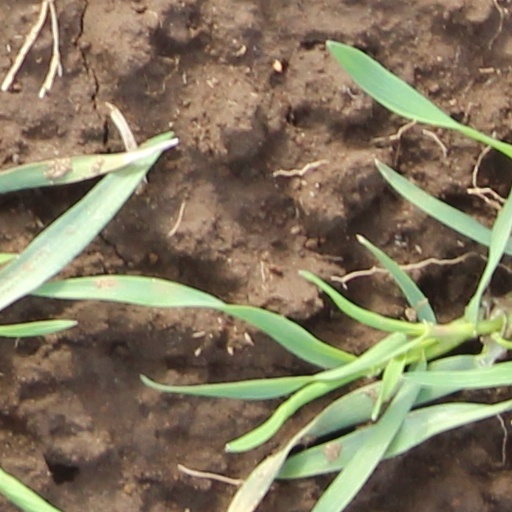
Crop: wheat